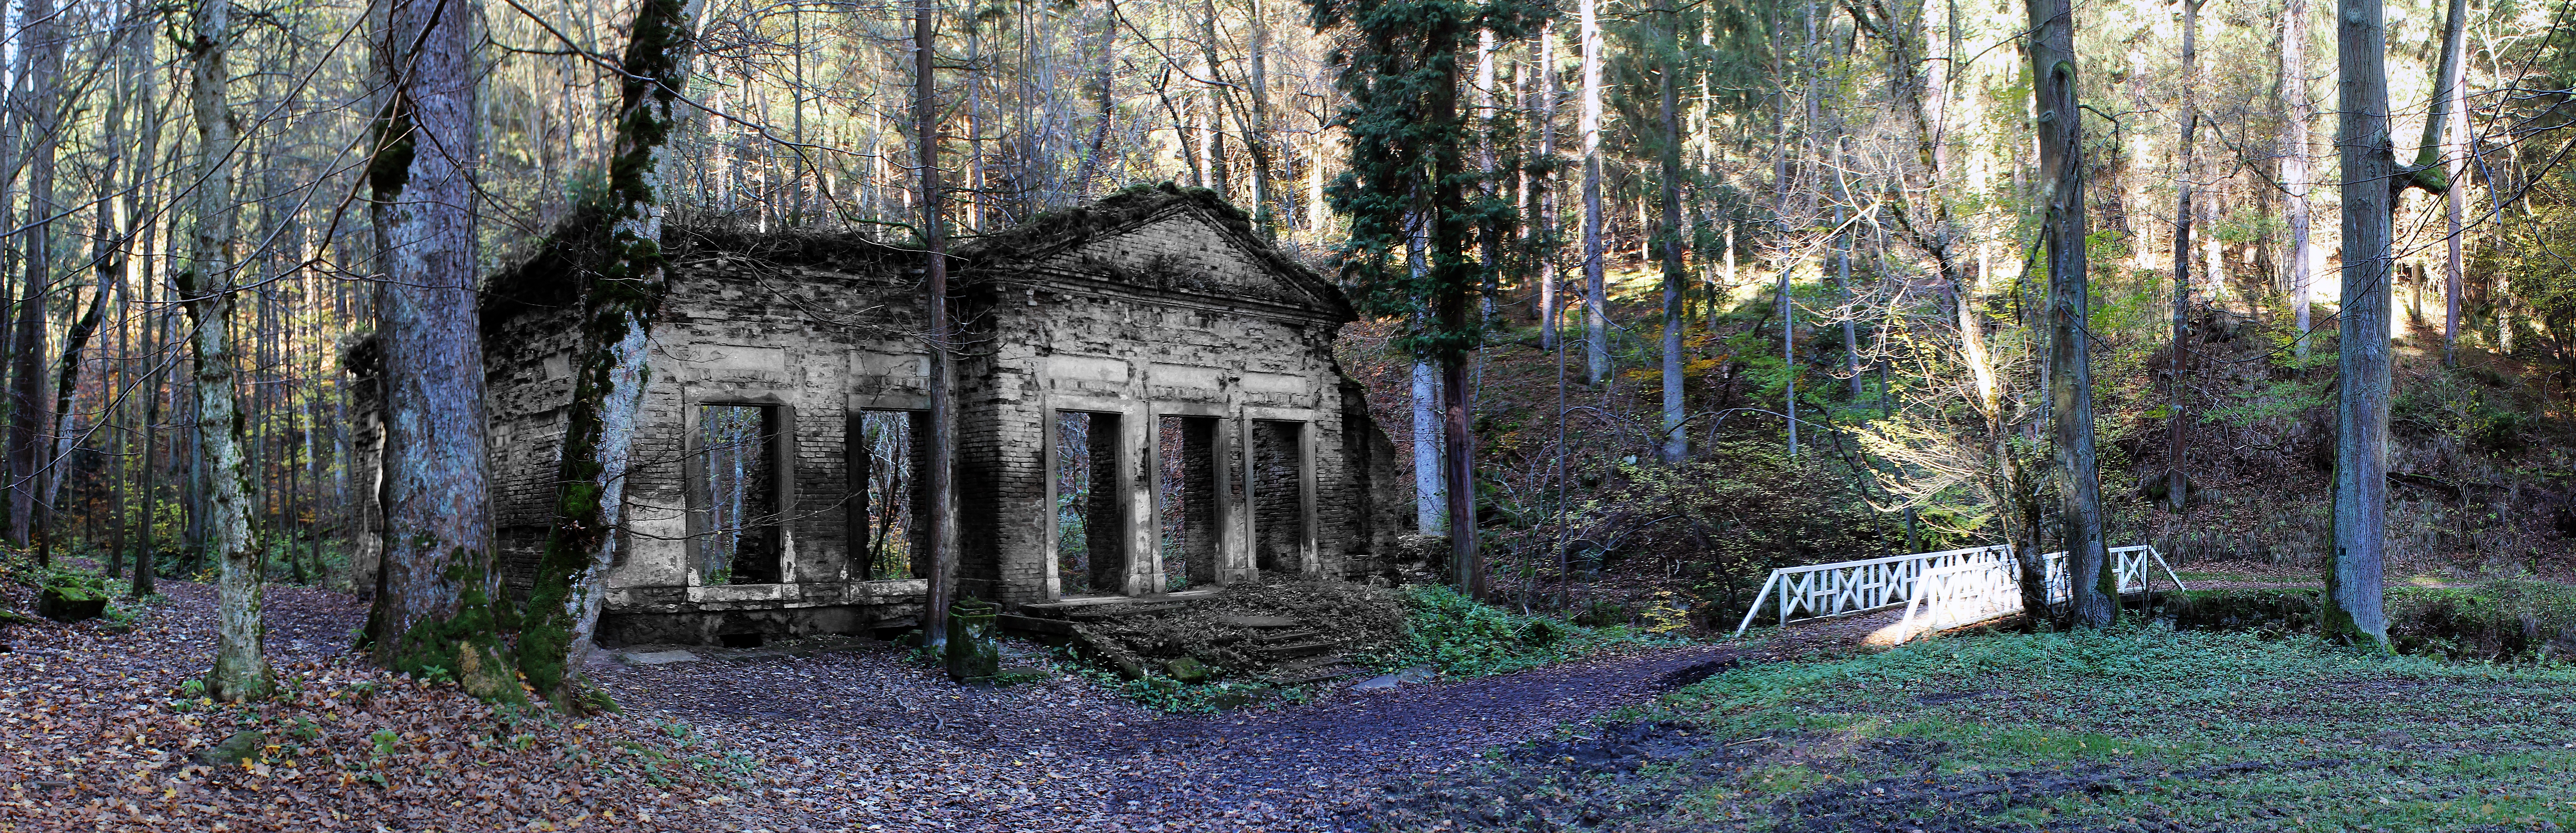
landscape, nature, forest, light, wood, monument, panorama, portrait, green, brown, black, trees, colors, background, tourist attraction, woodland, habitat, bohemia, meadows, natural environment, ter ino valley